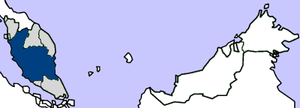
Federated Malay States
Beliggenhed.
Federated Malay States var en samling britiske protektorater på Malayahalvøen fra 1895 til 1946. Staterne Negeri Sembilan, Pahang, Perak og Selangor var med i føderationen. Hovedstaden var Kuala Lumpur. Folketallet var i 1941 på 2.212.052. Føderationen dækkede et areal på 69.930 km².